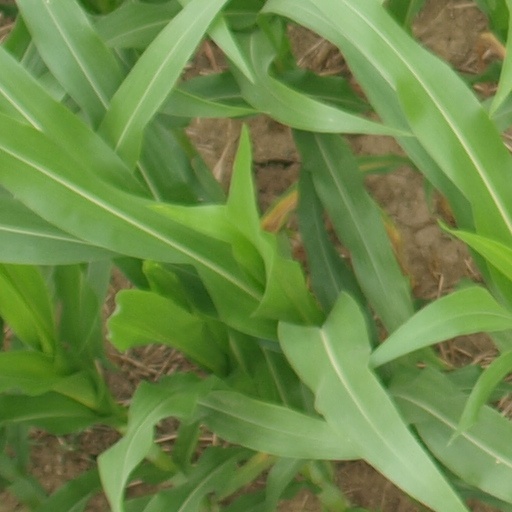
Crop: maize; corn